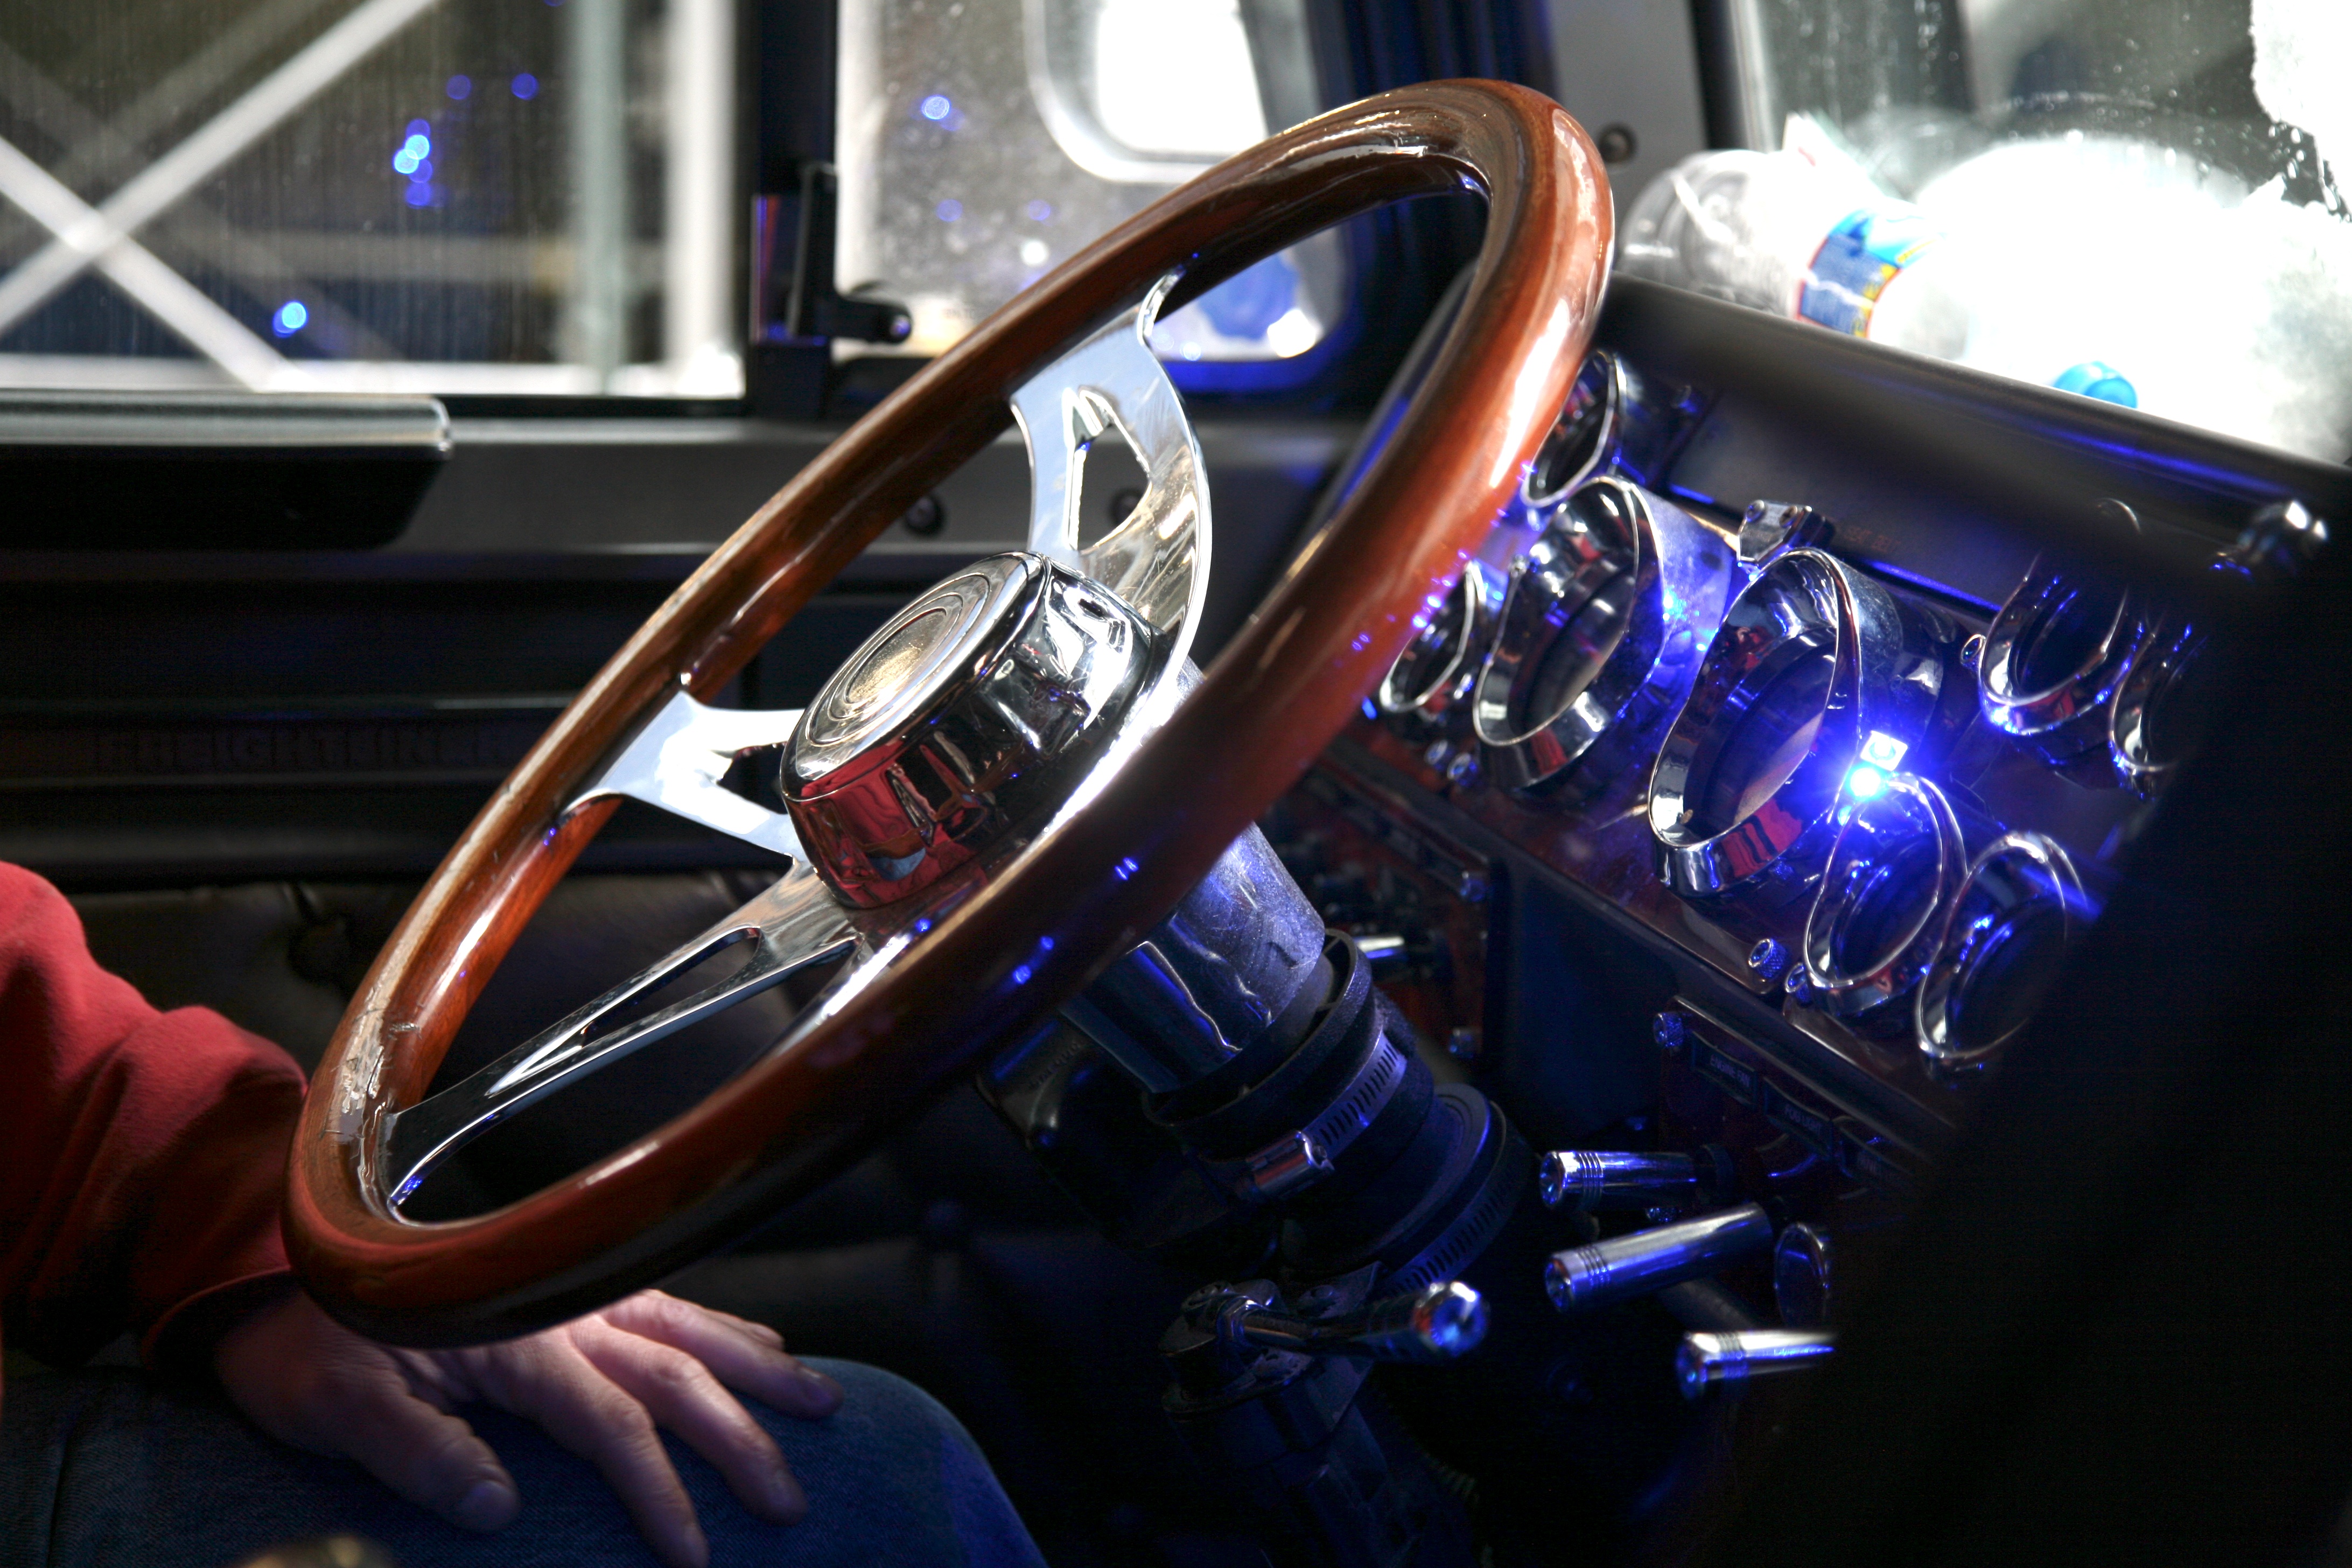
car, wheel, window, glass, driving, manhattan, truck, vehicle, nyc, steering wheel, newyork, newyorkcity, engine, rim, ny, camion, midtown, midtownwest, freightliner, americantruck, auto show, auto part, automobile make, automotive exterior, automotive design, luxury vehicle, steering part